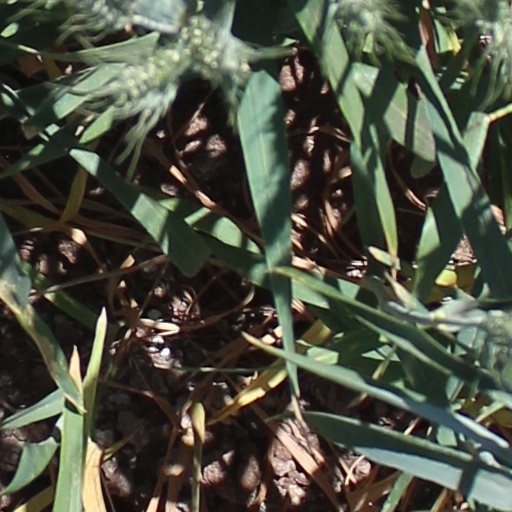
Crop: wheat